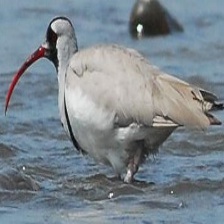
Species: IBISBILL
Scientific name: IBIDORHYNCHA STRUTHERSII